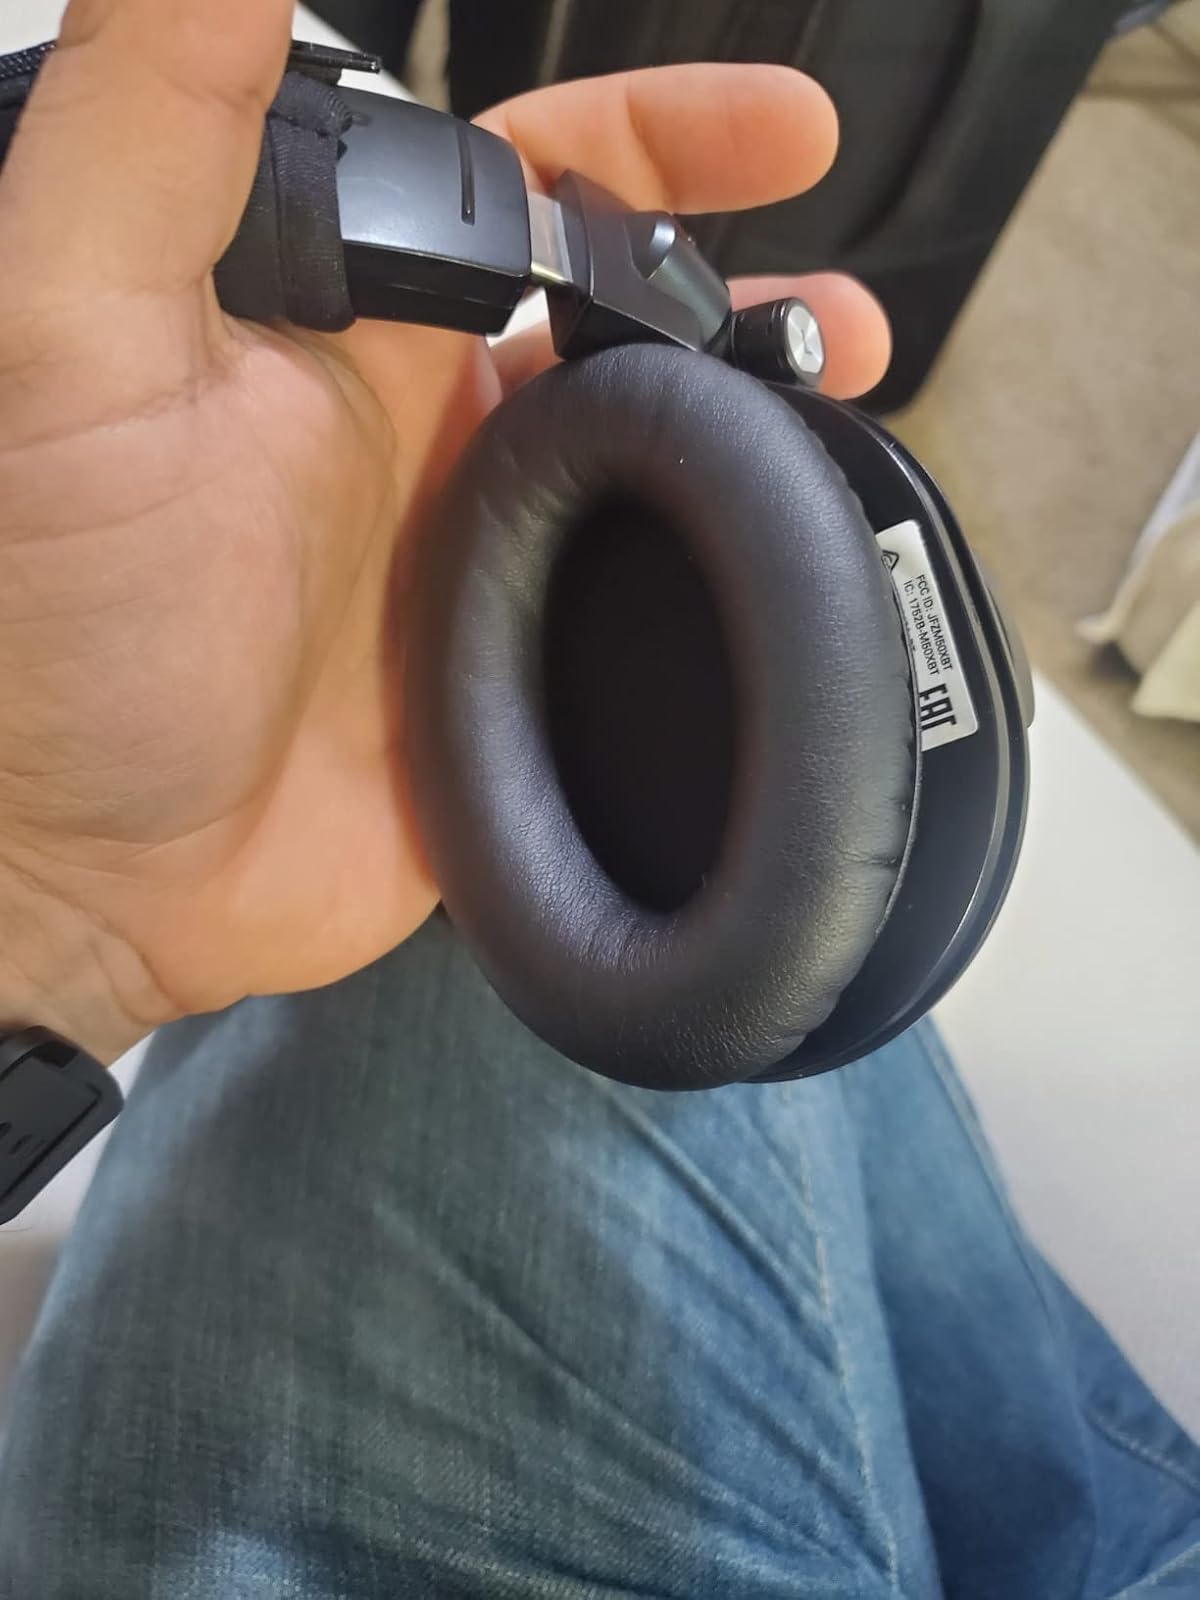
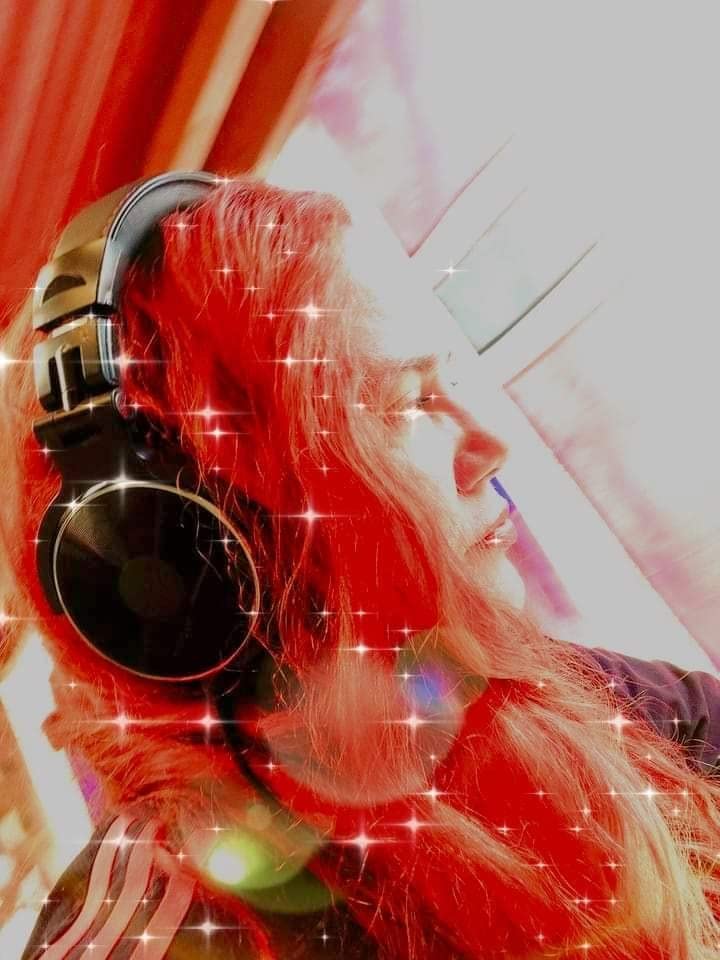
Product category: headphones
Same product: no